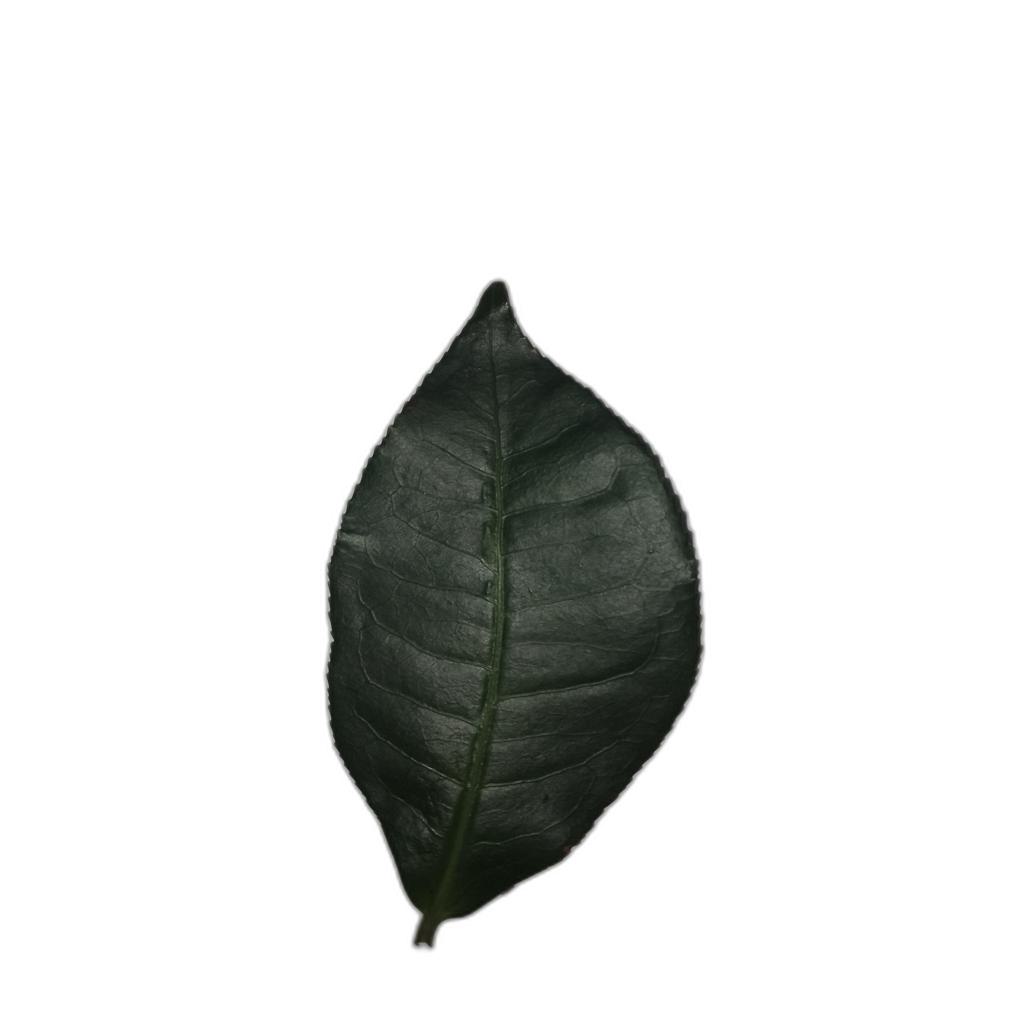
Label: Healthy